Paris Sciences et Lettres University

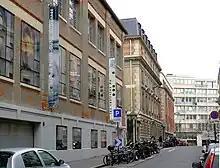
ESPCI Paris, PSL University

Université PSL offers training programs for graduate students through its constituent schools in a broad array of disciplines: engineering, fine and applied arts, management, economics, biology, humanities and social sciences, astronomy.